Snarestone railway station

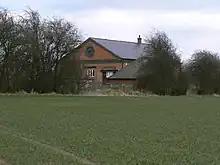
Former engine shed at Snarestone station site, now a private residence.

thumb

Snarestone railway station is a disused railway station that formerly served the village of Snarestone, North West Leicestershire from 1873 to 1931. The station was on the Ashby and Nuneaton Joint Railway. The station building has since been demolished but the station master's house and goods shed survive as private dwellings. Platforms are also evident but inaccessible.